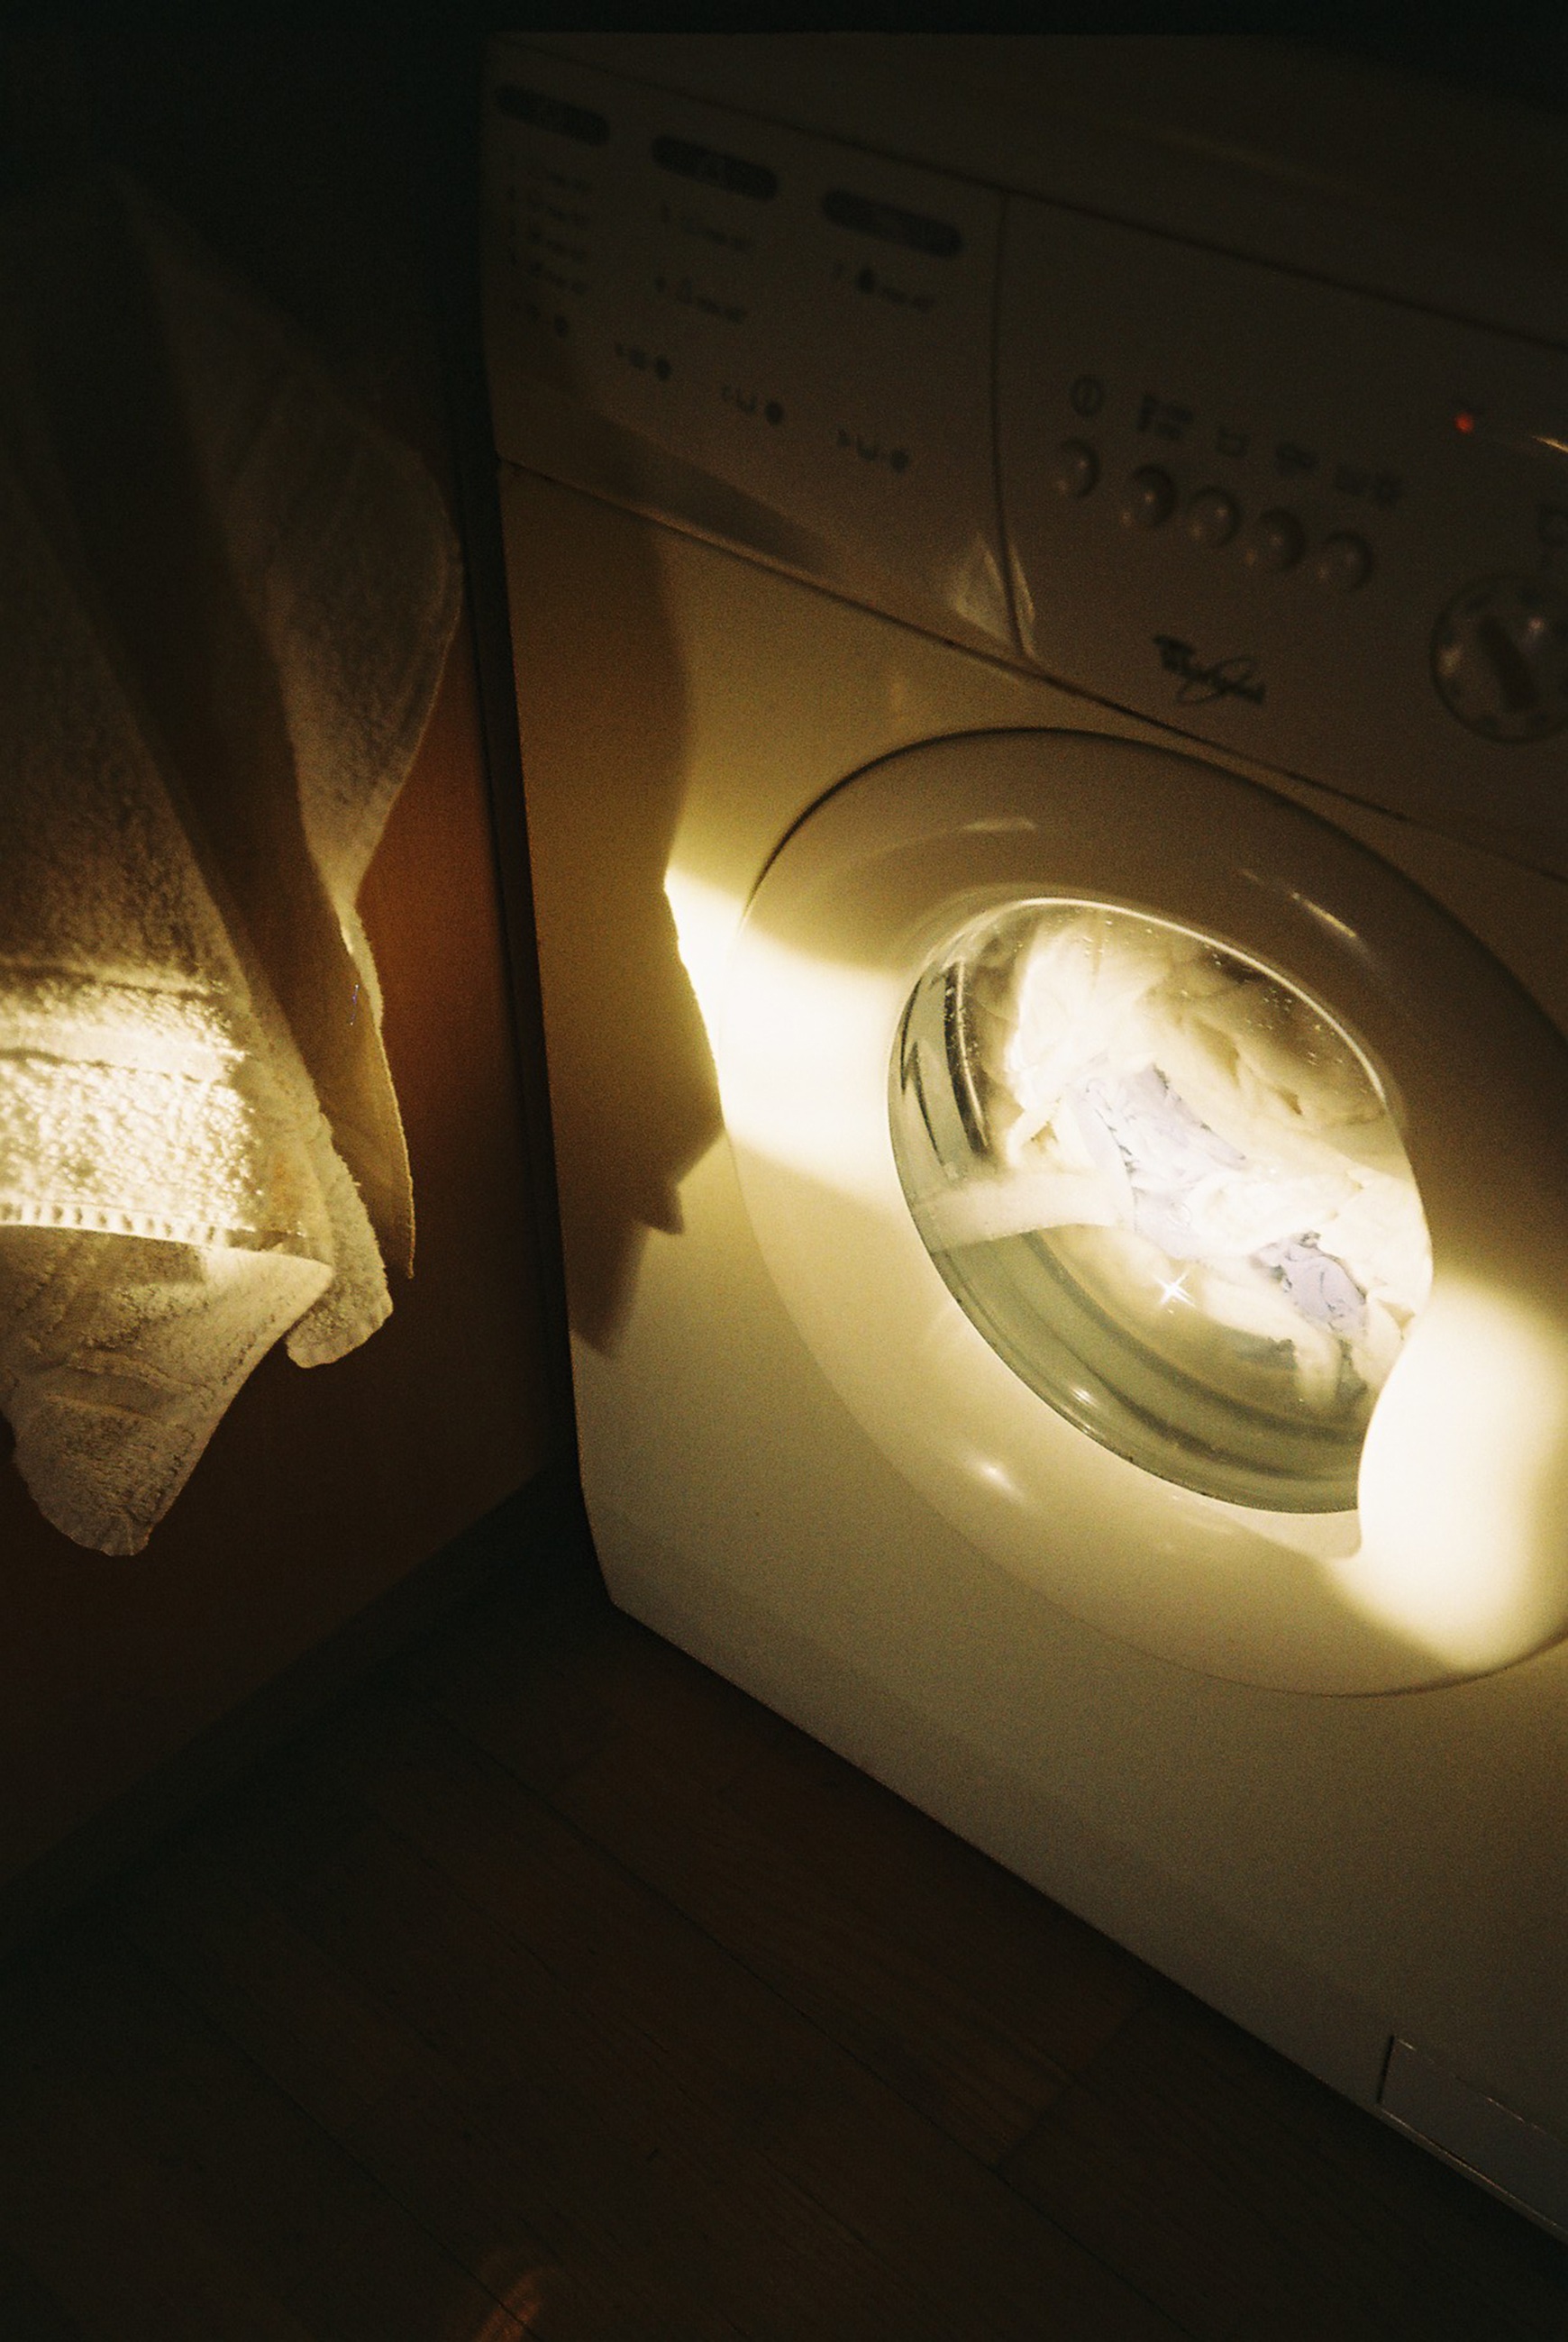
light, white, ceiling, darkness, room, lighting, circle, light fixture, shape